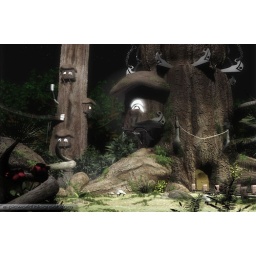
3d house in a forest - 3